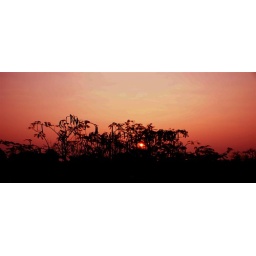
the sky viewed from my balcony in a September morning